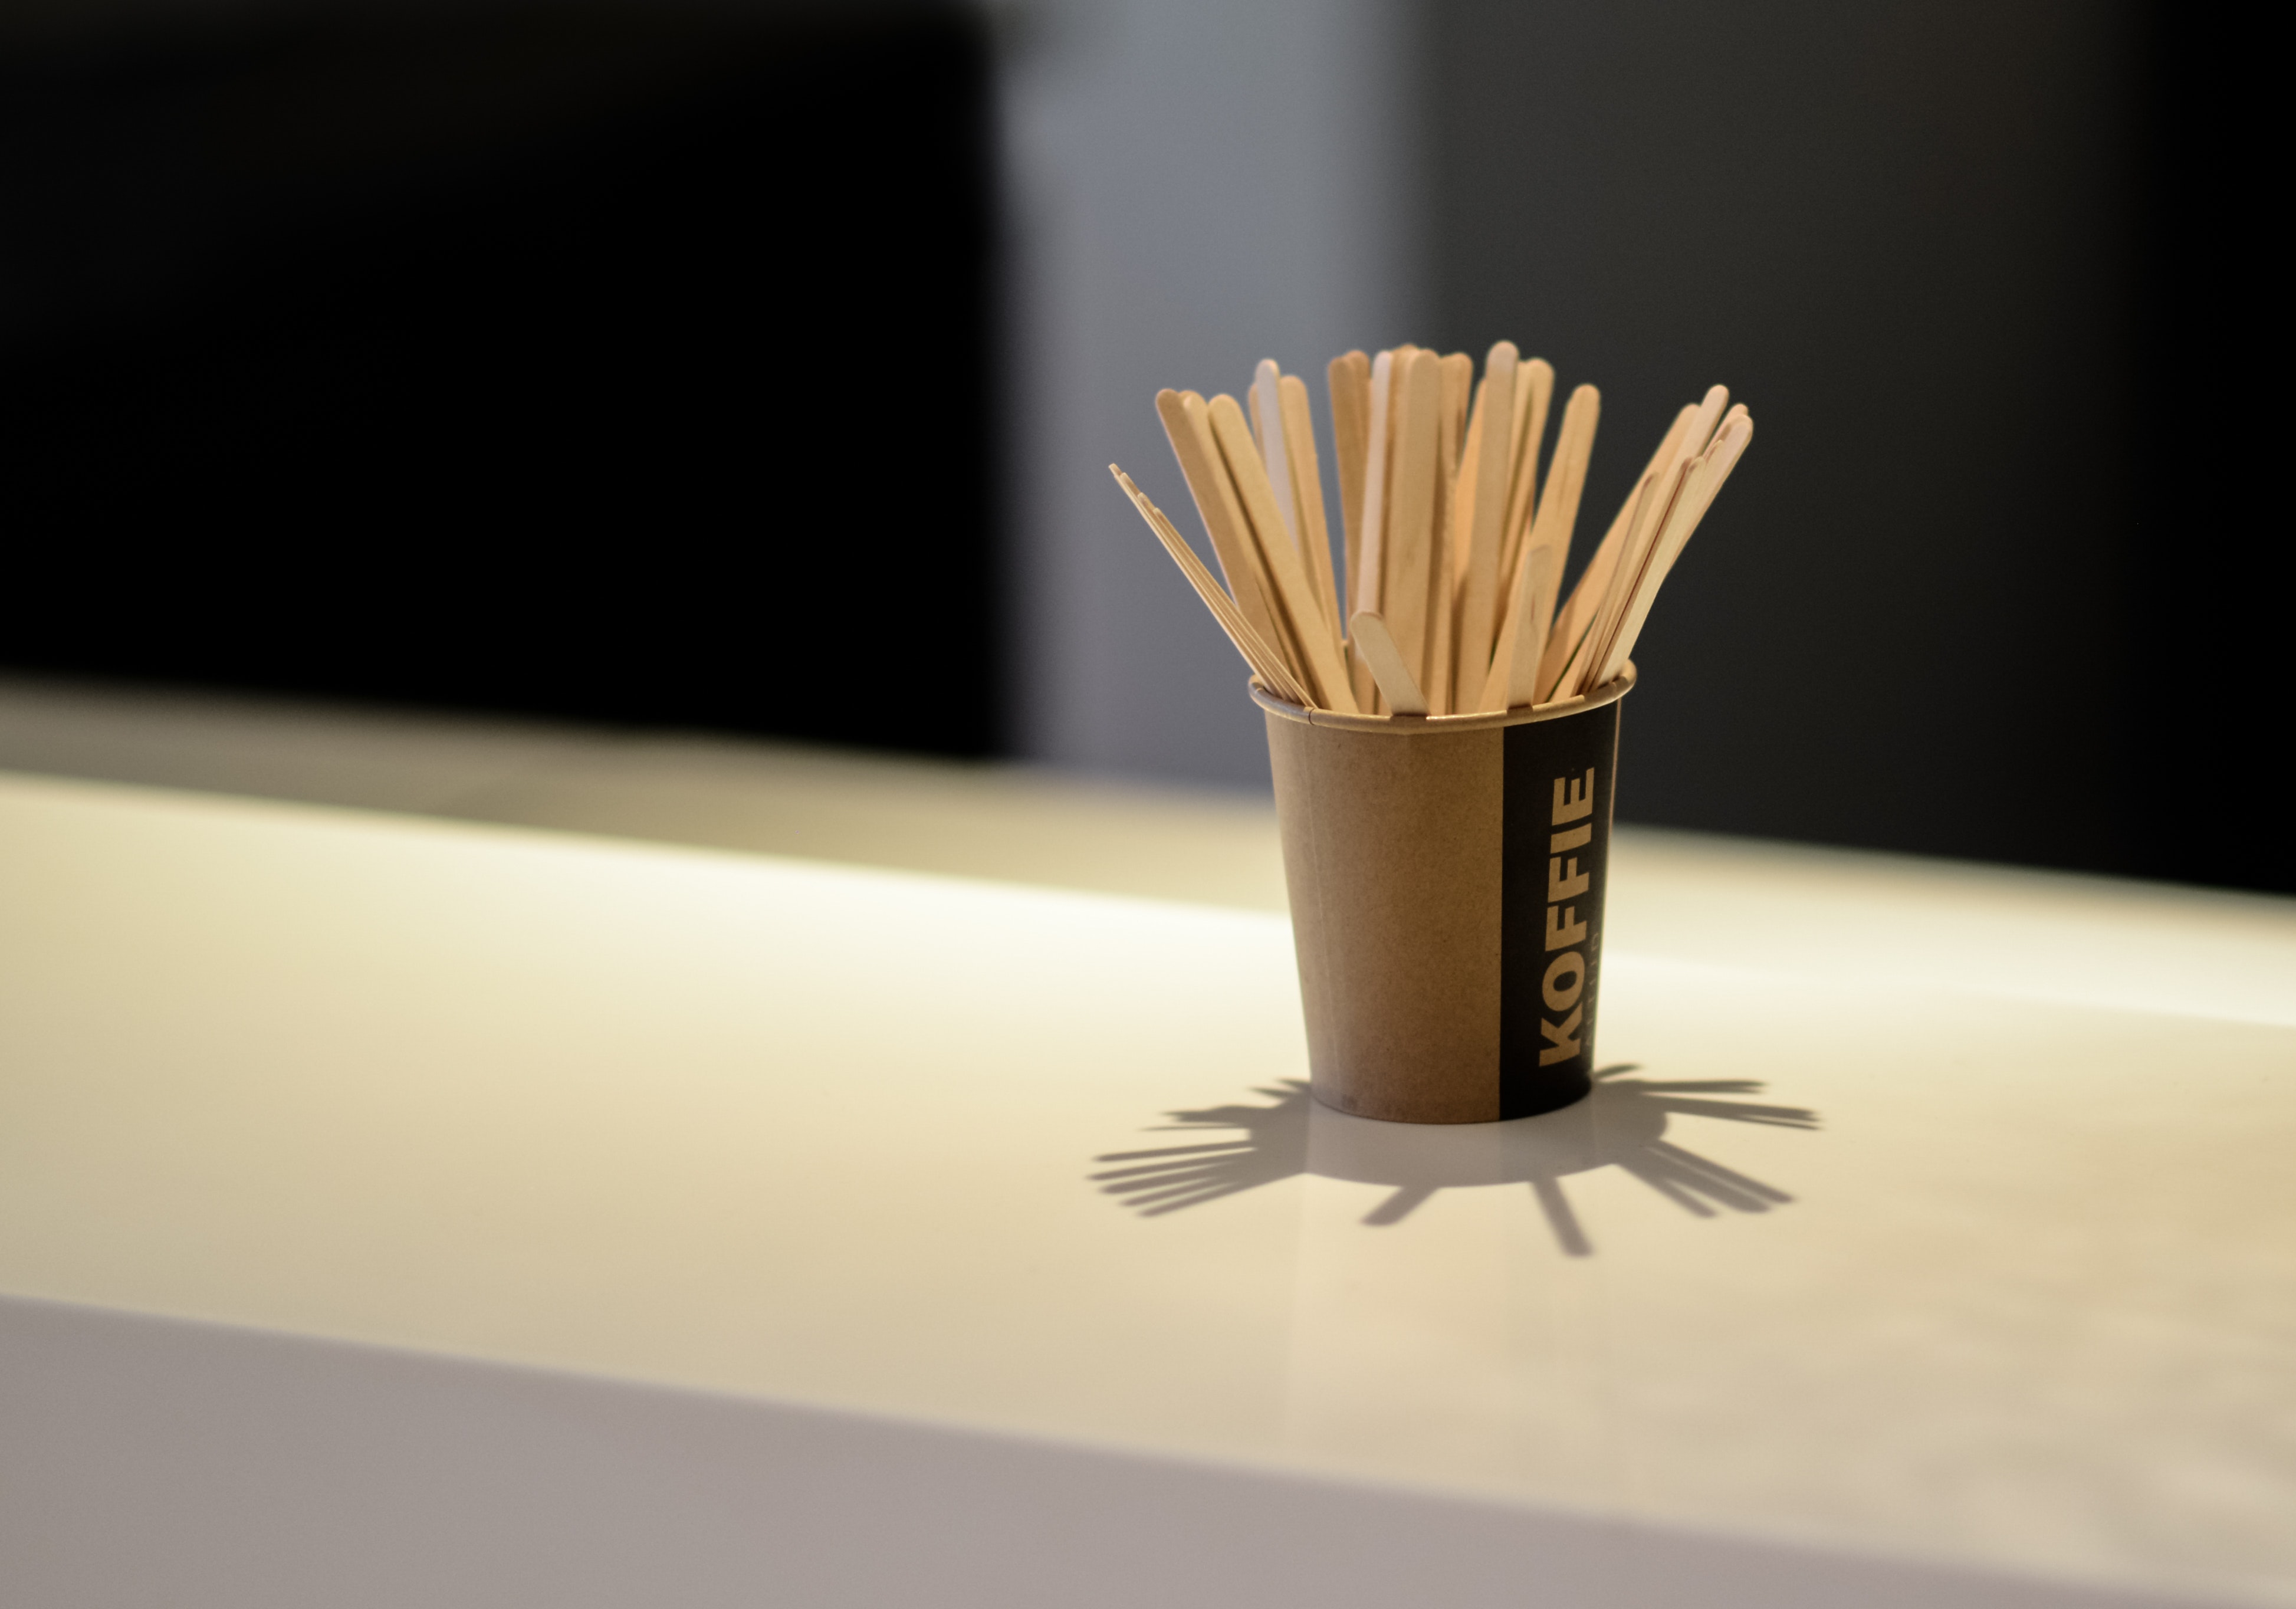
toothpick, still life photography, personal care, Material property, cup, cylinder, side dish, chopsticks